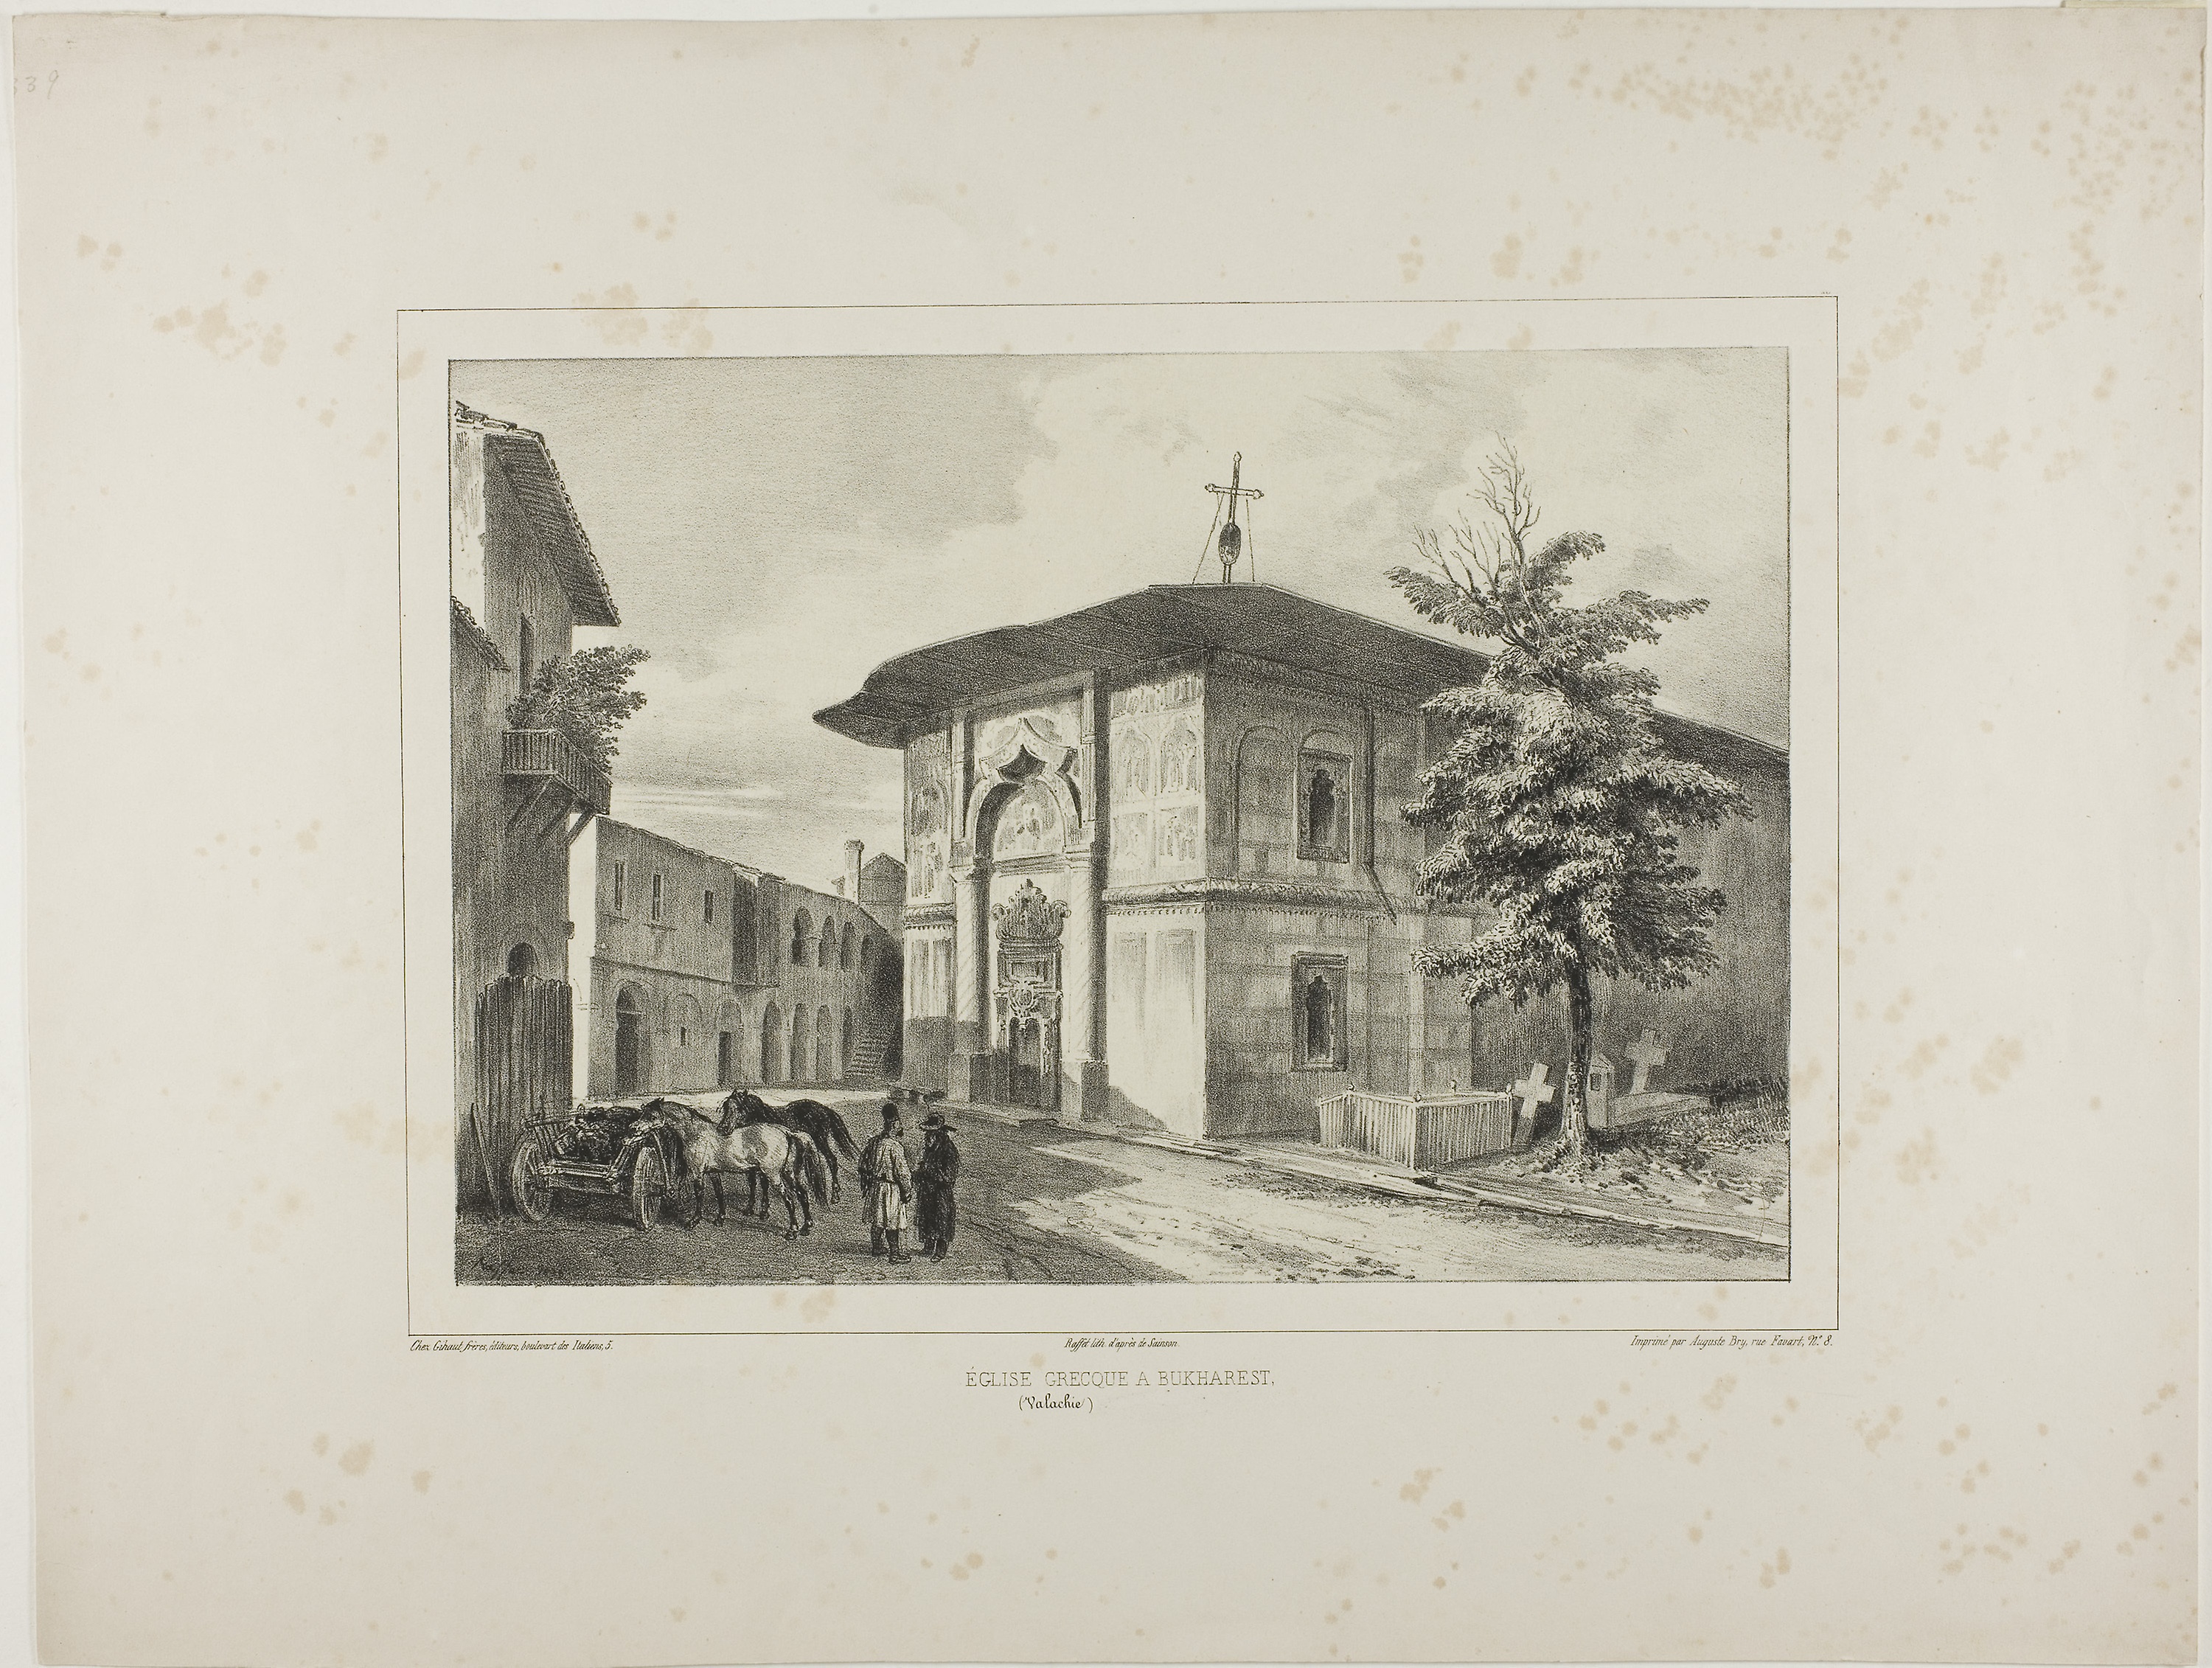
picture frame, history, watercolor paint, home, arch, paint, house, painting, drawing, facade, artwork, visual arts, sketch, stock photography